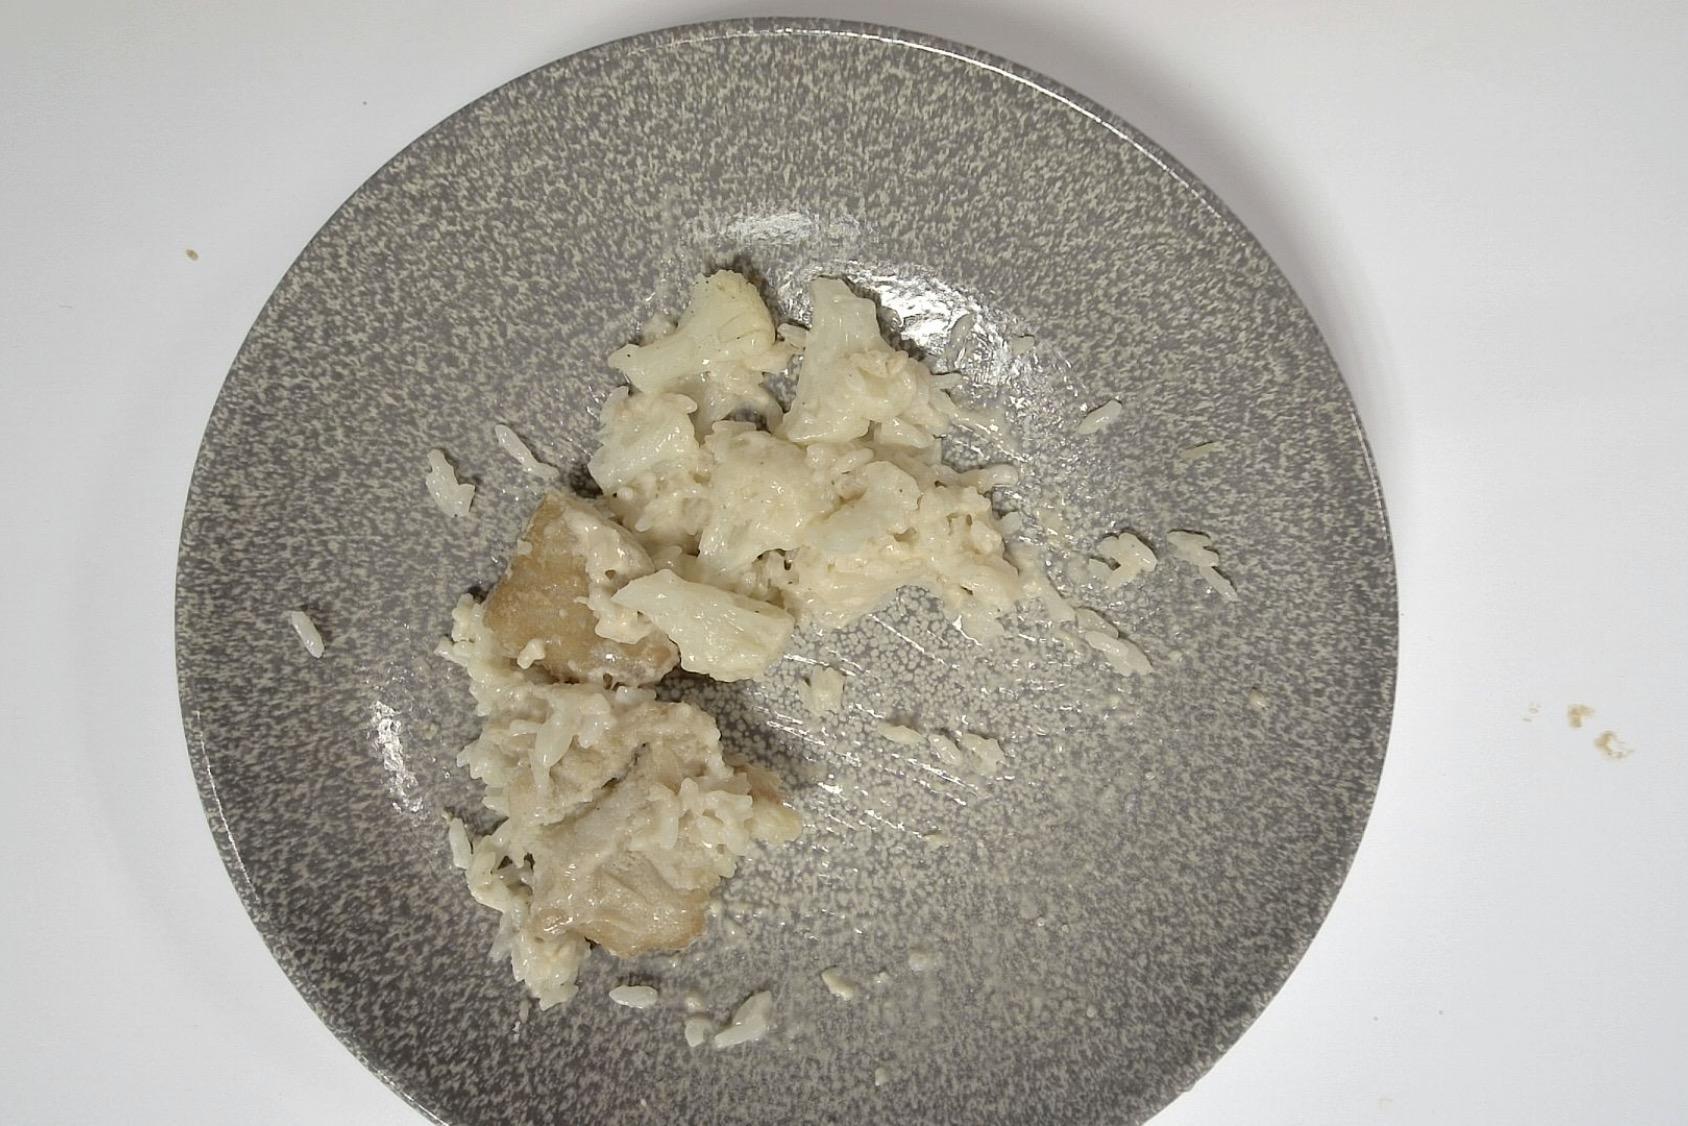
Gericht: Paniertes Fischfilet mit Blumenkohl , Reis , Helle Sauce
Portionsgröße: Normale Portion
Zutaten: Reis, Blumenkohl, Paniertes Fischfilet, Helle Sauce
Gewicht vorher: 315 g
Kalorien vorher: 307,850 kcal
Gewicht nachher: 185 g
Kalorien nachher: 180,801 kcal